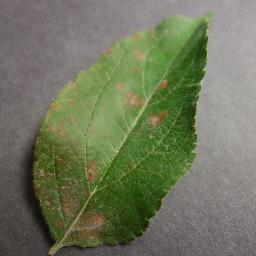
Label: Apple___Cedar_apple_rust